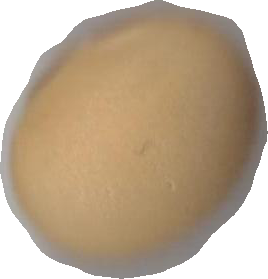
Variety: Dega